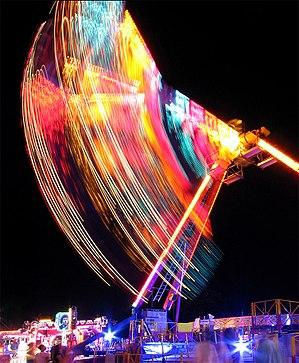
Un Freak Out est une attraction de type pendule, principalement utilisée dans les parcs d'attractions et les fêtes foraines. C'est une version réduite de attraction Afterburner développée elle aussi par KMG aux Pays-Bas.
Le terme flou cinétique désigne le flou visible sur une photographie ou dans une animation, dû au mouvement rapide du sujet photographié pendant l'enregistrement ou à un long temps de pose.